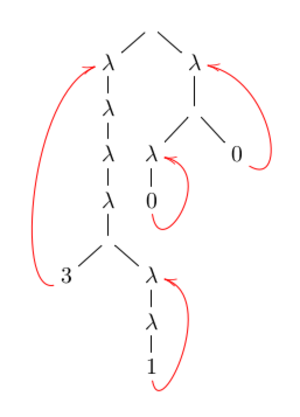
Un terme avec des liens (version 2 sans @)
Le lambda-calcul est un système formel inventé par Alonzo Church dans les années 1930, qui fonde les concepts de fonction et d'application. On y manipule des expressions appelées λ-expressions, où la lettre grecque λ est utilisée pour lier une variable. Par exemple, si M est une λ-expression, λx.M est aussi une λ-expression et représente la fonction qui à x associe M.